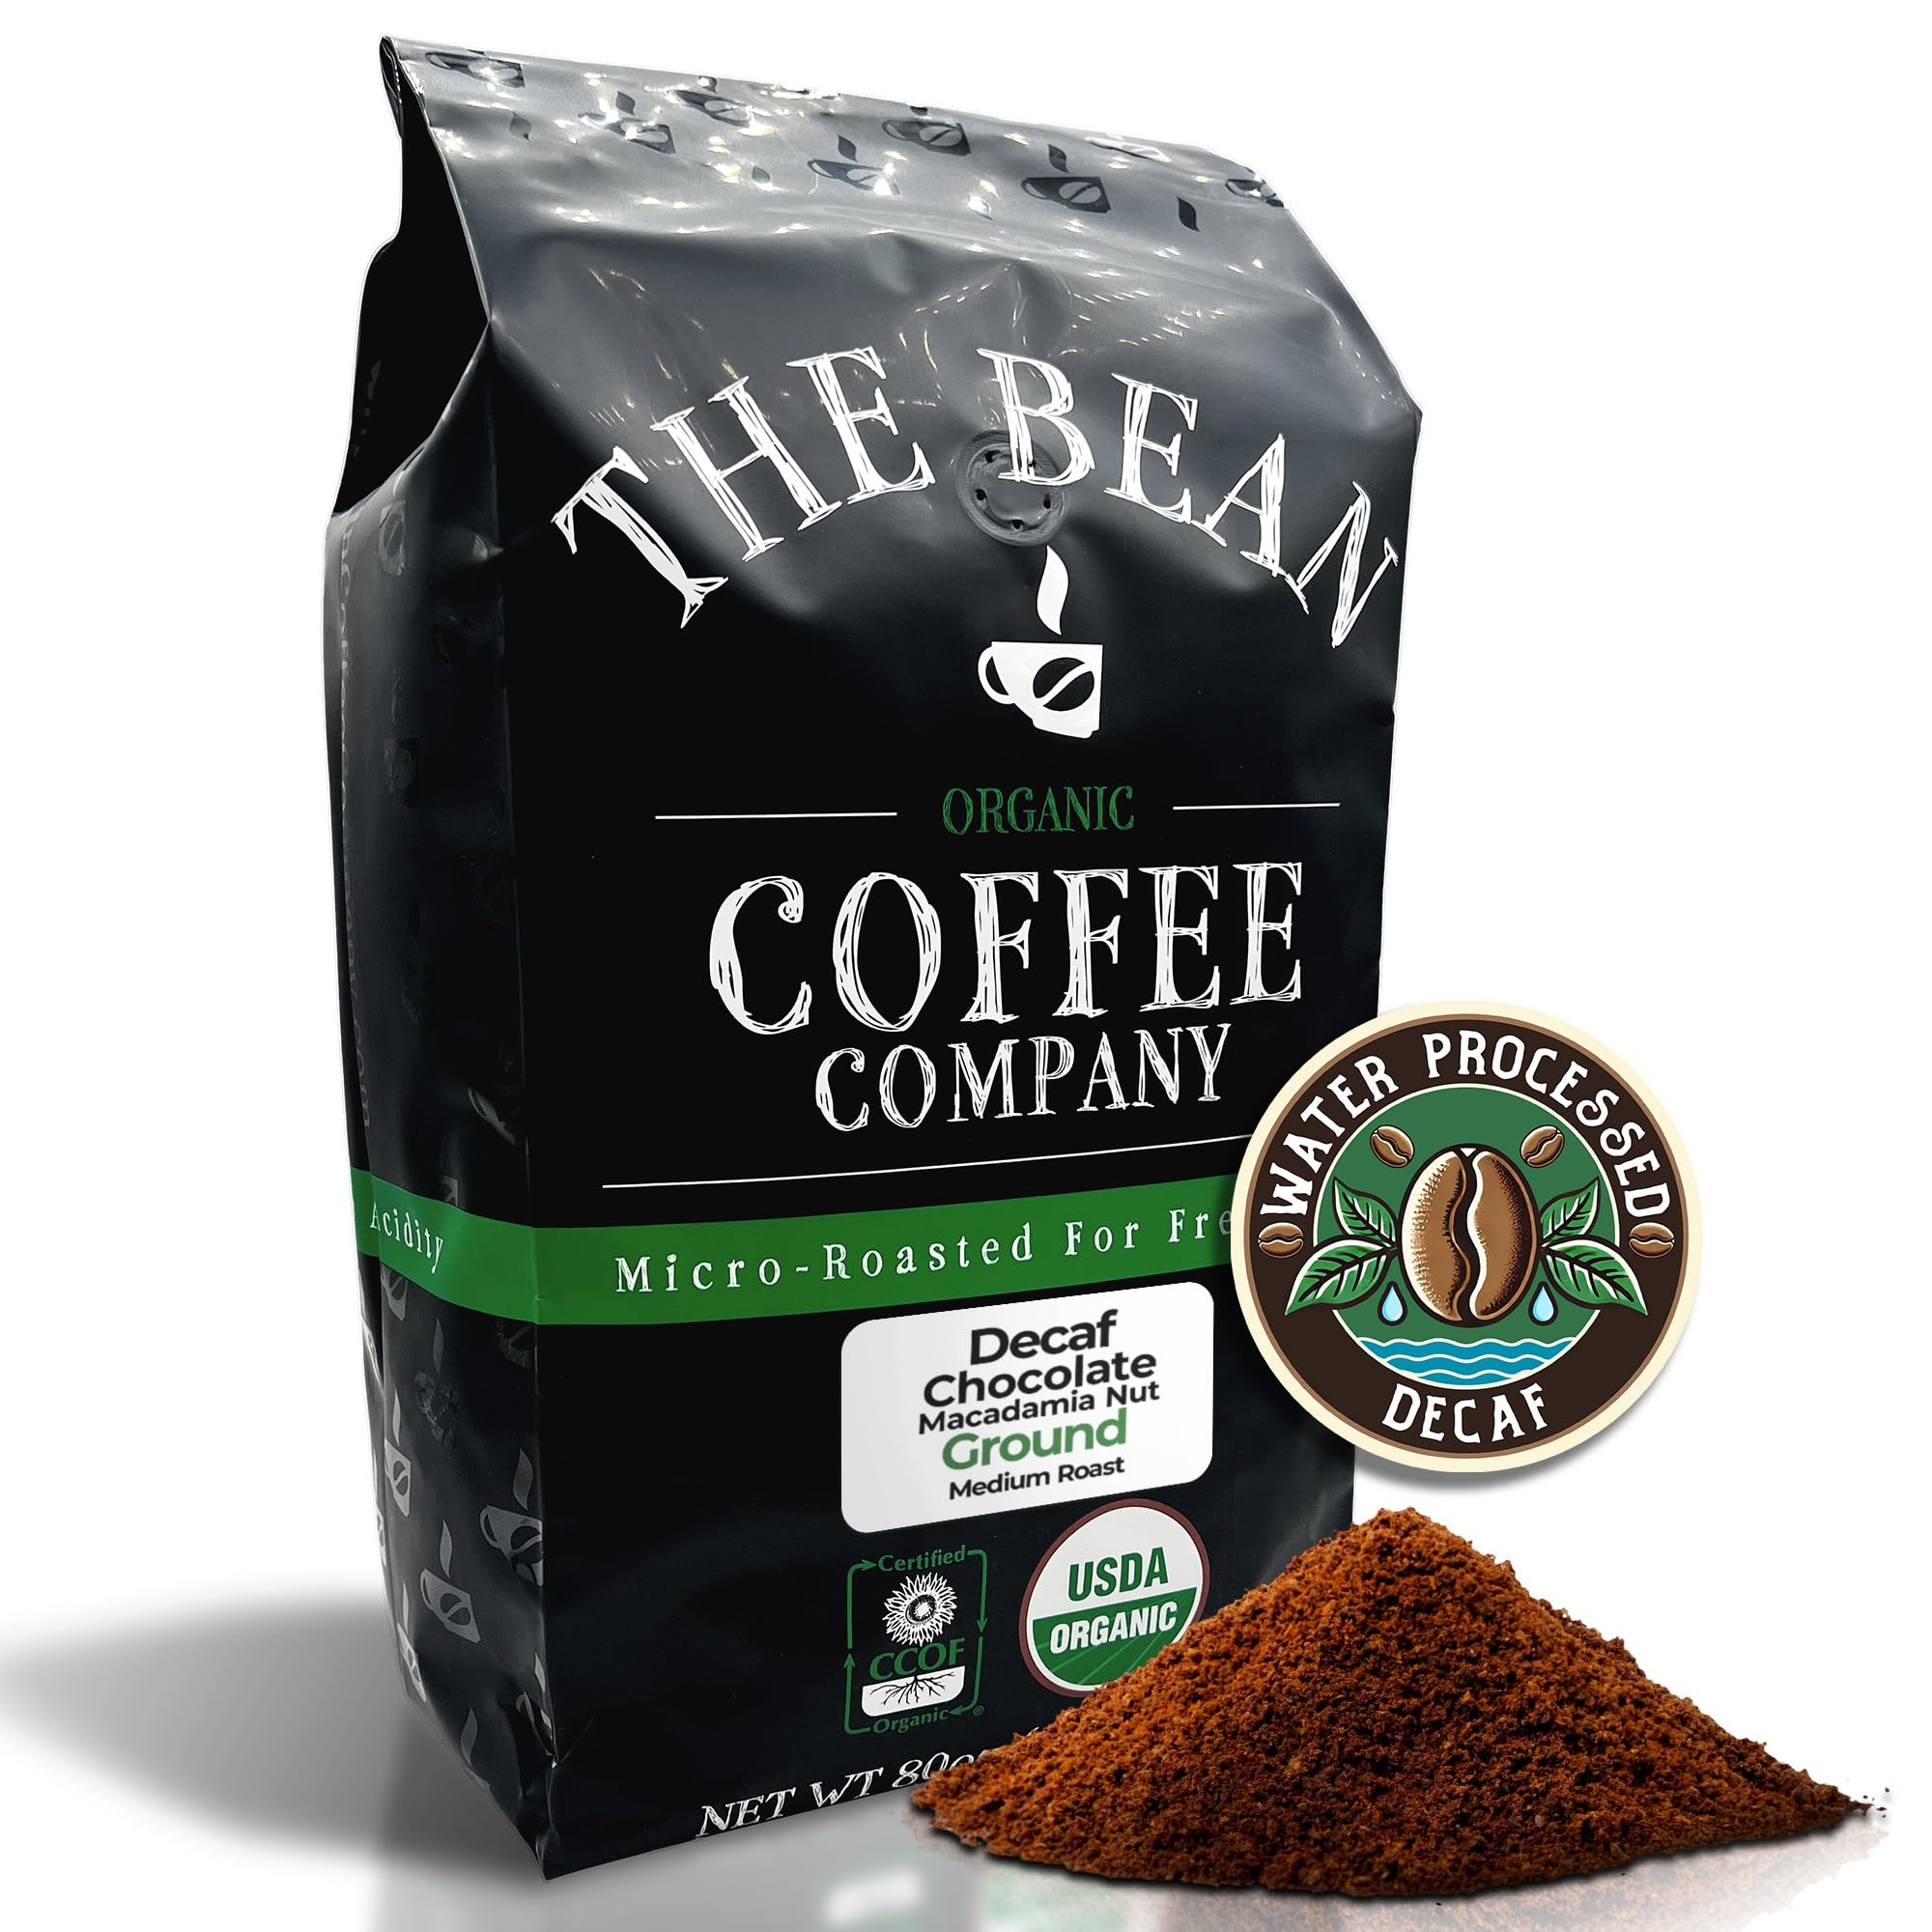
Item Name: The Bean Organic Coffee Company Water Processed DECAF Chocolate Macadamia Nut, Medium Roast, Ground Coffee, 5-Pound Bag, Café Molido Tostado Orgánico descafeinado
Bullet Point 1: CERTIFIED ORGANIC: The Bean Organic Coffee Company uses 100% organic coffee beans, certified by both the USDA and CCOF (California Certified Organic Farmers). Plus, our natural flavorings are also certified organic, guaranteeing a pure and eco-friendly coffee experience
Bullet Point 2: SMALL BATCH ROASTED IN THE USA: Our organic decaf Chocolate Macadamia Nut Ground coffee is hand roasted in small batches in the USA and packaged at the peak of its cycle to preserve its natural flavors and fresh-roasted quality
Bullet Point 3: ECO-CONSCIOUS FARMING: We uphold farming practices that enhance soil and water quality, reduce synthetic materials, protect biodiversity, and avoid genetic engineering. Your cup of coffee supports a greener planet while you enjoy low acid decaf organic coffee
Bullet Point 4: WATER PROCESSED DECAF: Savor the robust coffee flavor without caffeine's effects. Our mountain and swiss water decaffeination processed coffee is entirely chemical-free, preserving coffee's natural goodness. It's a healthier choice for those seeking a caffeine-free, full-bodied coffee experience
Bullet Point 5: FAMILY-OWNED AND USA GROWN: From our humble beginnings at a Southern California farmer's market in 2007, we've expanded our family-owned business to bring premium organic coffee straight to customers across the United States
Product Description: Like all coffees from the bean coffee company, this 100% Arabica coffee was hand roasted in small batches and packaged at the peak of its cycle to preserve its natural flavors and fresh-roasted quality. The Bean Coffee Company has a combined more than 25 years of Roasting experience with an innovative commitment to great taste, quality and health. It's all about the bean.
Value: 80.0
Unit: Ounce

Price: 81.18